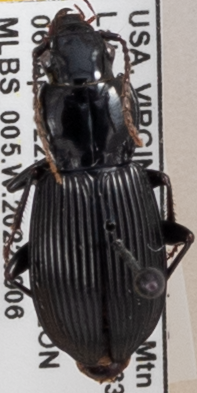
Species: Pterostichus coracinus
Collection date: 2022-09-06 04:00:00
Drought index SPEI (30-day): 0.612
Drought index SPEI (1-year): -0.842
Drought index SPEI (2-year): -0.3